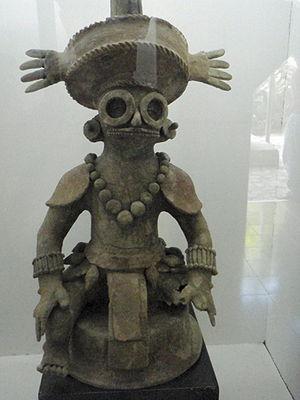
La religion maya est l'ensemble des croyances et des rites partagés à l'époque précolombienne par les Mayas, et dont il reste des pratiques très importantes dans certaines communautés indigènes mayas, notamment au Guatemala.